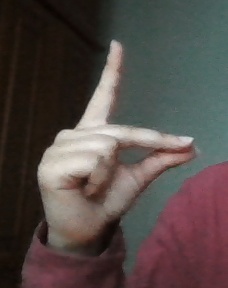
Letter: ta